Pyramidology

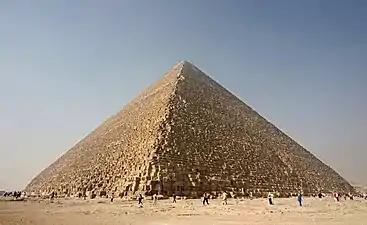
Great Pyramid of Giza

Pyramidology (or pyramidism) refers to various religious or pseudoscientific speculations regarding pyramids, most often the Giza pyramid complex and the Great Pyramid of Giza in Egypt. Some "pyramidologists" also concern themselves with the monumental structures of pre-Columbian America (such as Teotihuacan, the Mesoamerican Maya civilization, and the Inca of the South American Andes), and the temples of Southeast Asia.